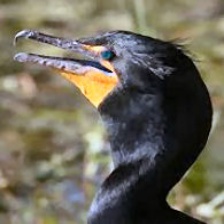
Species: DOUBLE BRESTED CORMARANT
Scientific name: PHALACROCORAX AURITUS